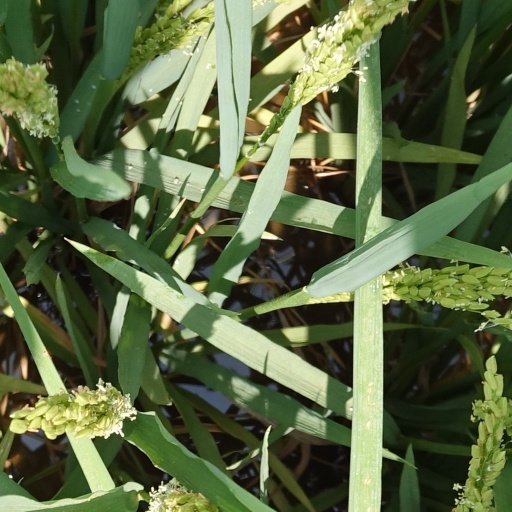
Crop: rice